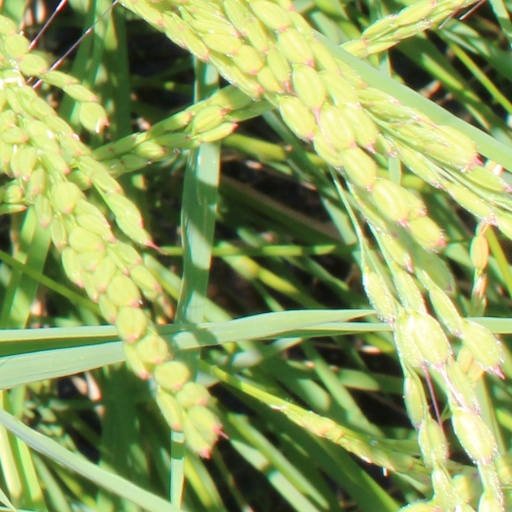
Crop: rice